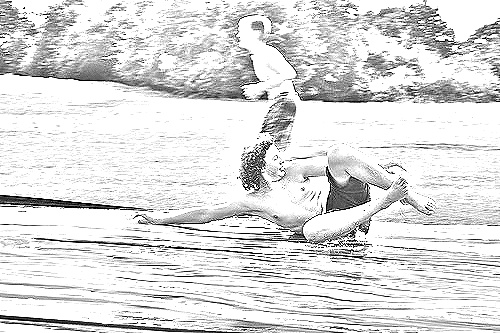
Portrait style: Sketch Portrait